The Offering (2023 film)

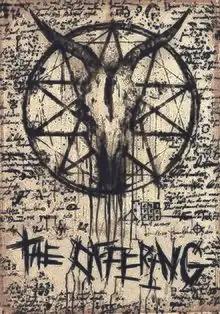
Official release poster

The Offering is a 2023 American horror-thriller film directed by Oliver Park and with a screenplay by Hank Hoffman from a story by Hoffman and Jonathan Yunger, based on the Jewish folktale of Abyzou. It stars Nick Blood, Emily Wiseman, Allan Corduner, Paul Kaye, Daniel Ben Zenou and Jodie Jacobs.